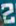
Number: 2